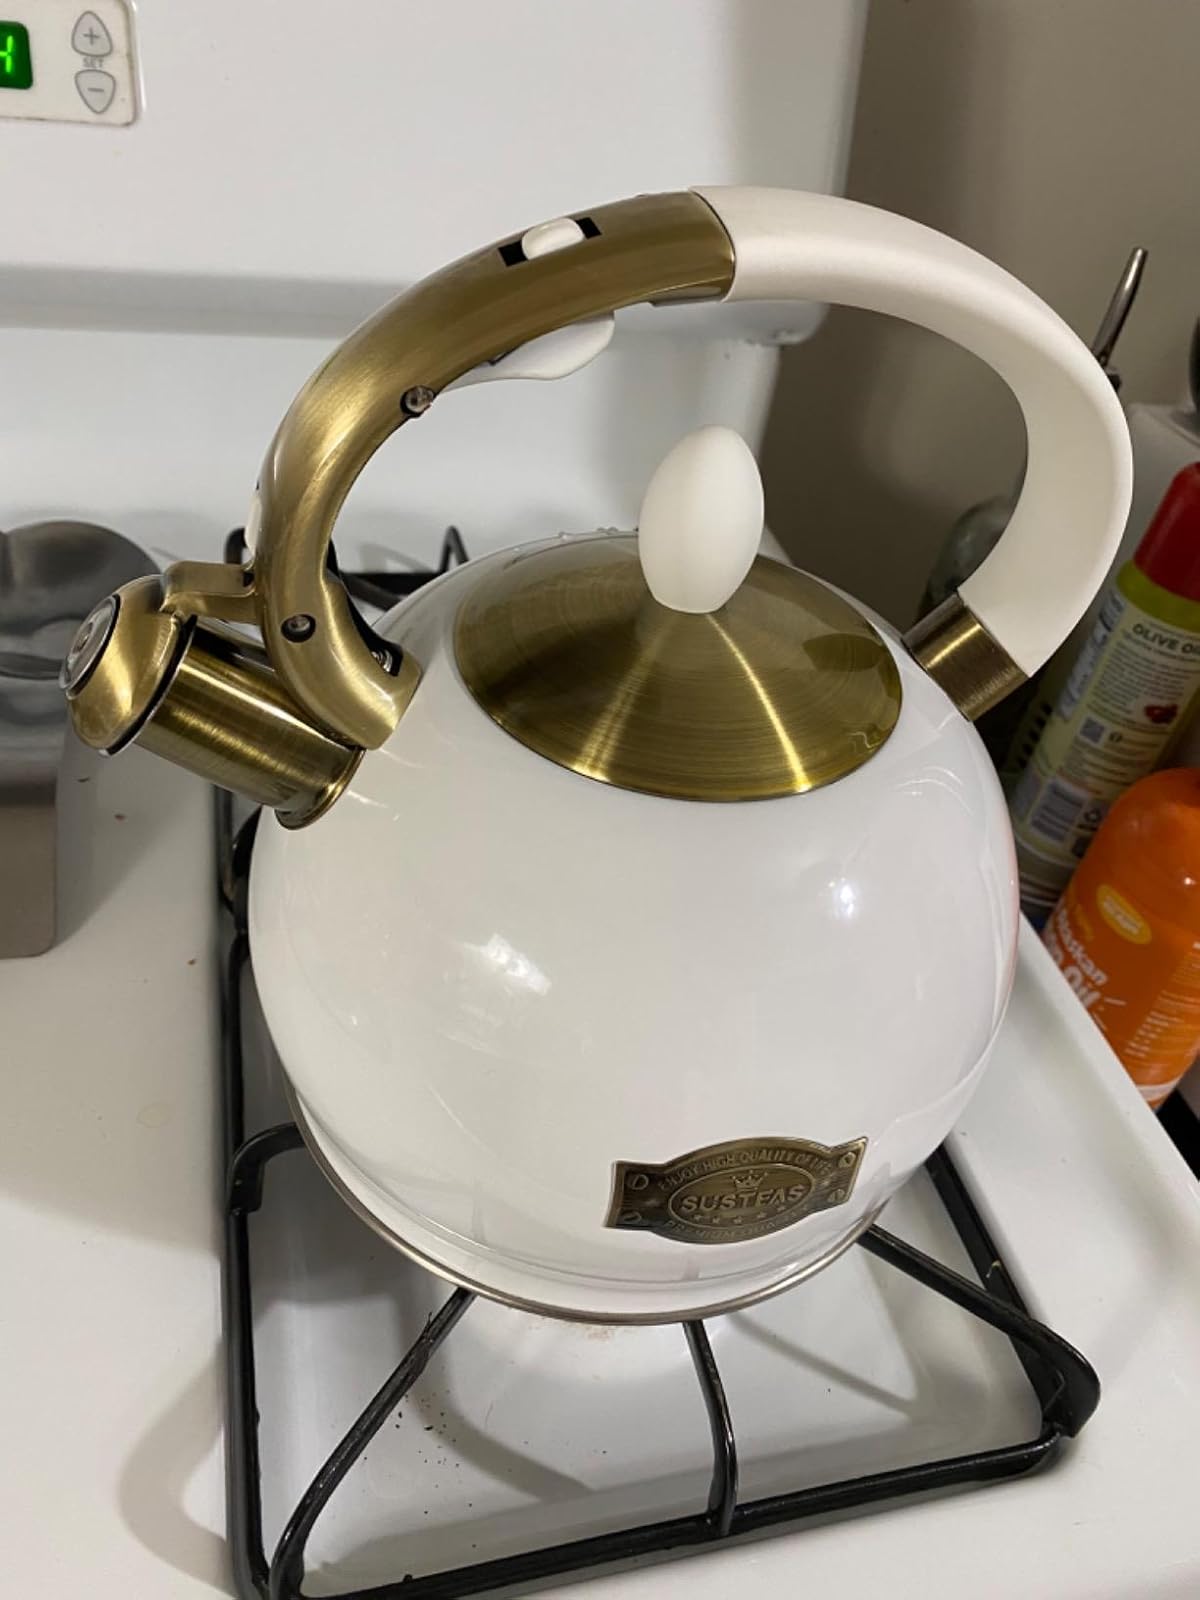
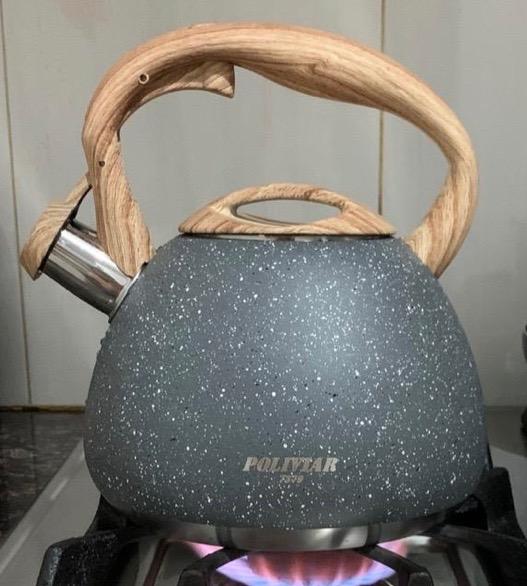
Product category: items_kettle
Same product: no